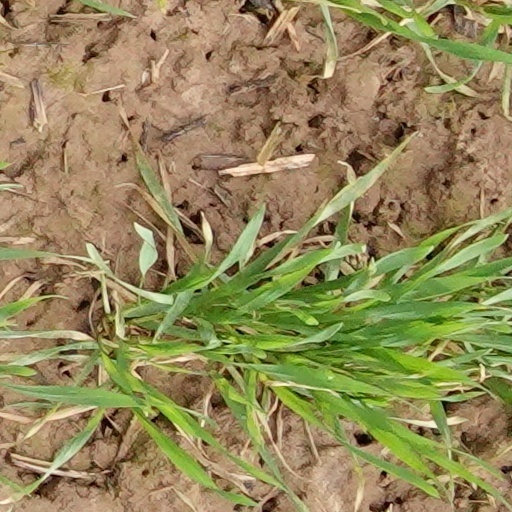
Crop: wheat